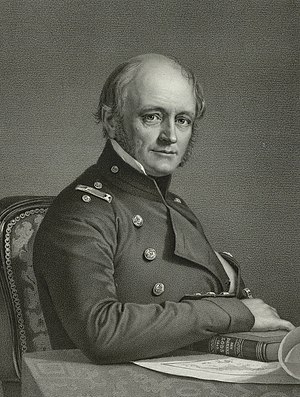
Christian Christopher Zahrtmann
Christian Christopher Zahrtmann var en dansk søofficer og politiker.